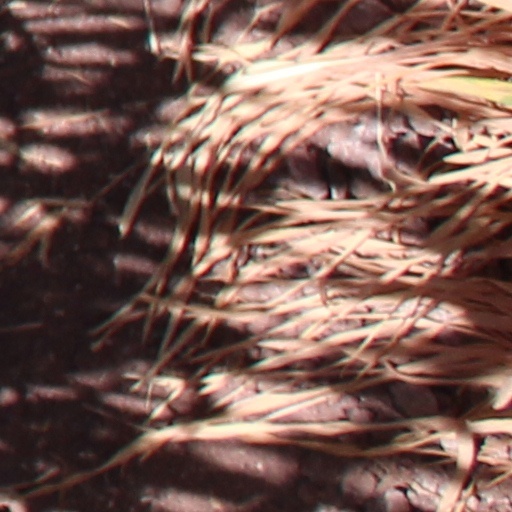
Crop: wheat